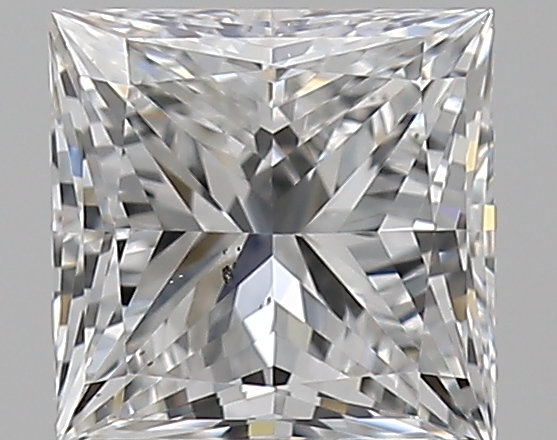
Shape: princess
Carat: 0.71
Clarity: SI1
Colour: F
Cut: EX
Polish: EX
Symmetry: VG
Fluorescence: F
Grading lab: GIA
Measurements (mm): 4.94 x 4.93 x 3.43